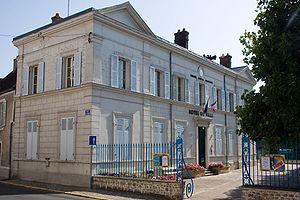
La Ferté-Alais est une commune française située à quarante-deux kilomètres au sud de Paris dans le département de l’Essonne en région Île-de-France.